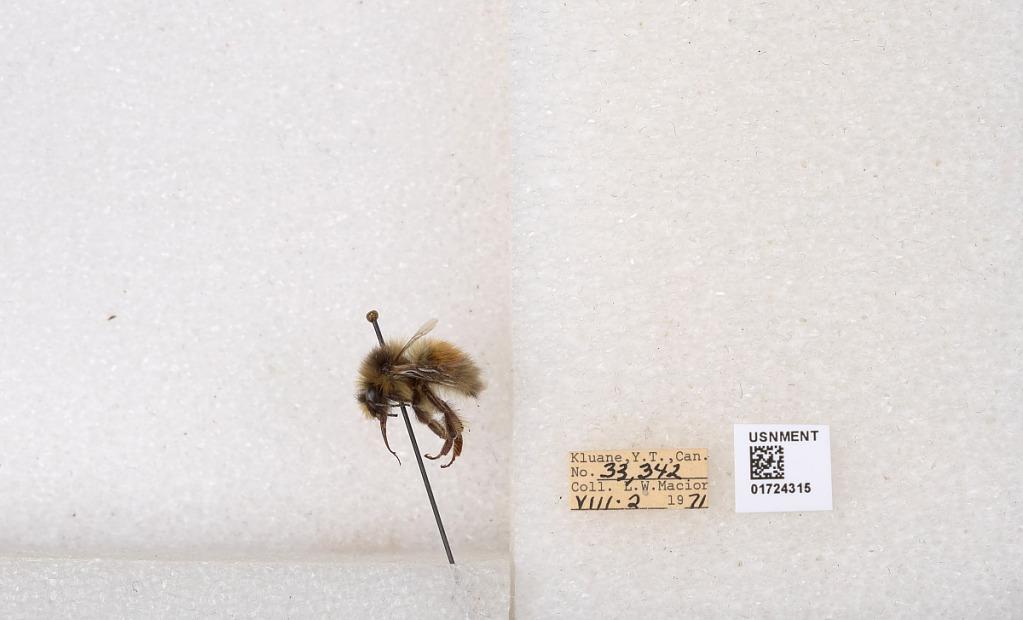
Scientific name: Bombus (Pyrobombus) sylvicola Kirby
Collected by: L. Macior
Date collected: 1971-8-2
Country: Canada
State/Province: Yukon Teritory
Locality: Kluane National Park and Reserve
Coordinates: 60.7493, -139.504